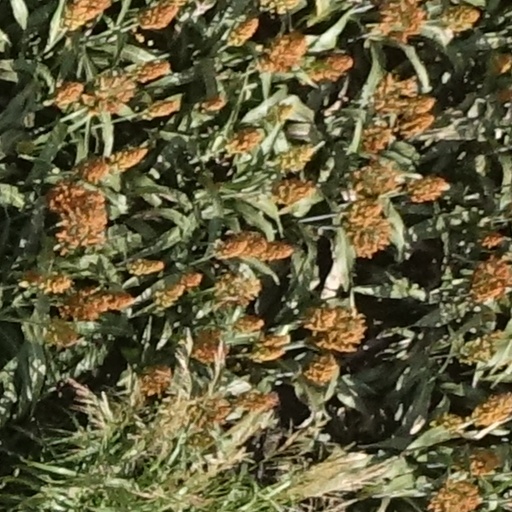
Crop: sorghum